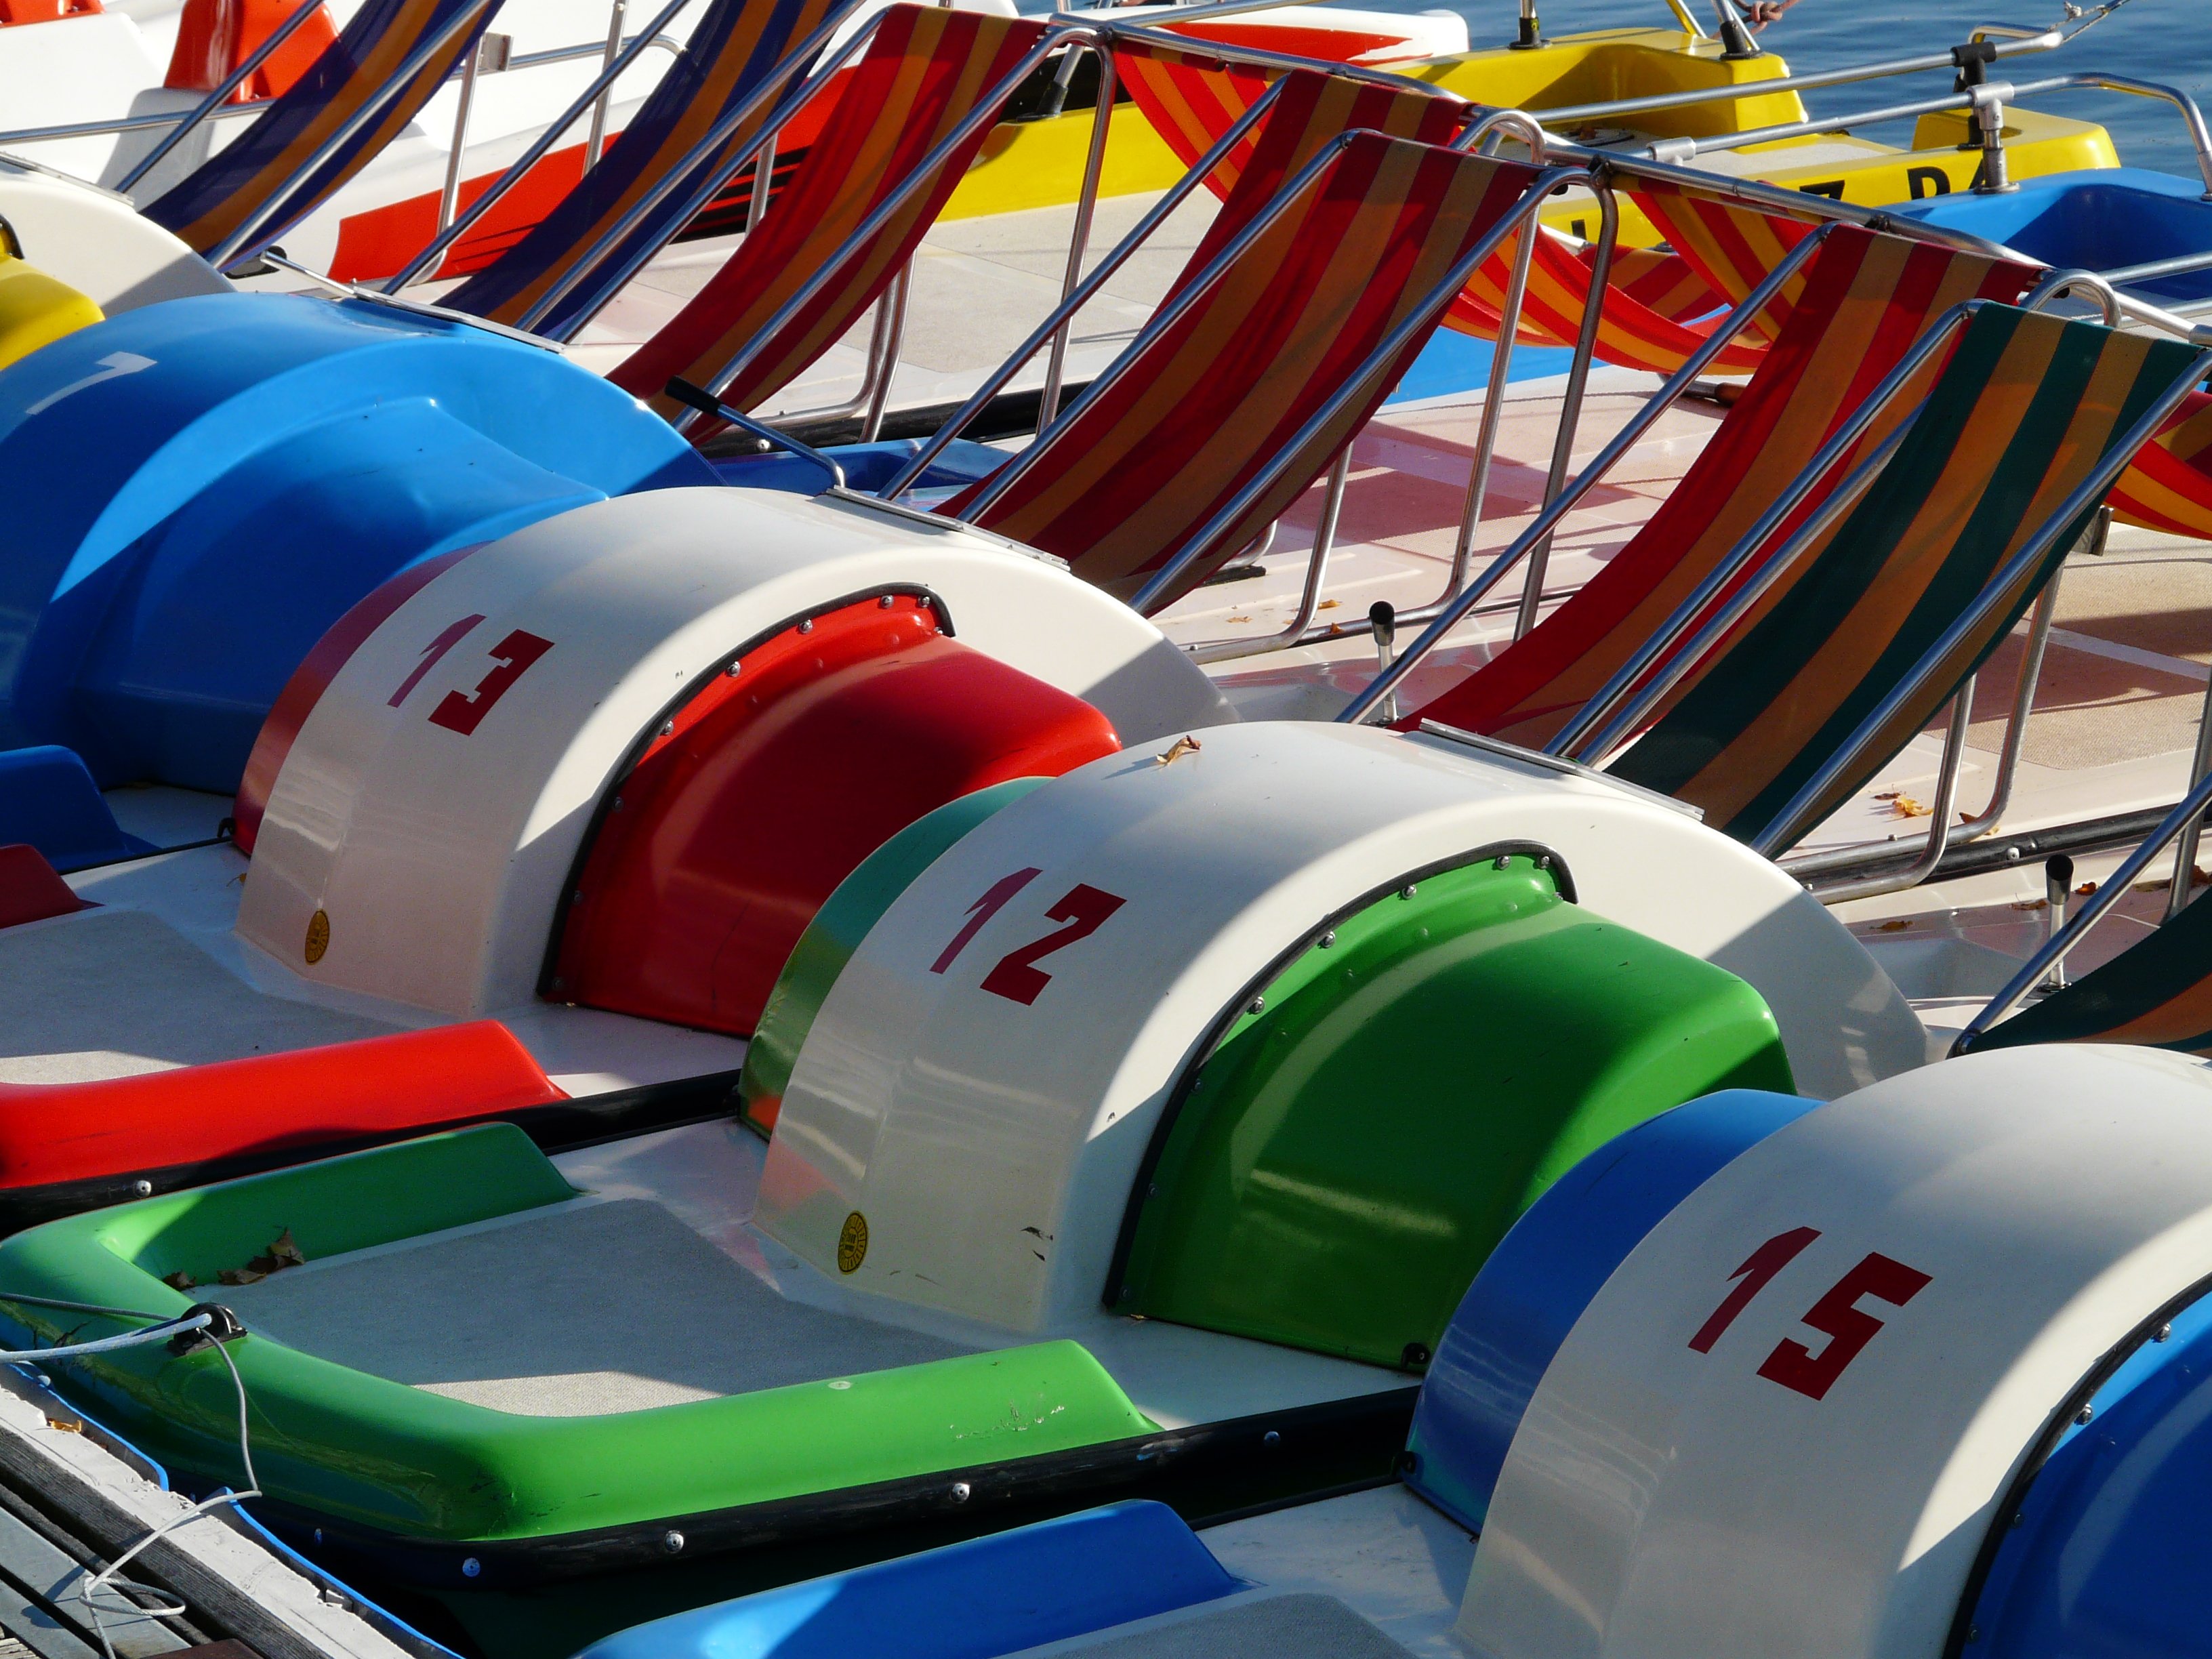
boot, vehicle, amusement park, aviation, color, machine, colorful, inflatable, pedal boat, aircraft engine